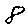
Label: 8